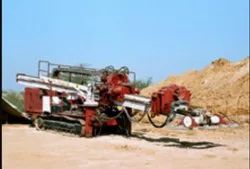
Label: Horizontal_Directional_Drilling